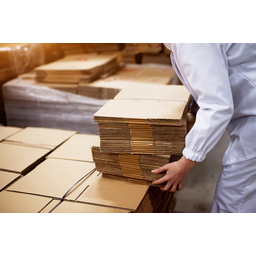
Label: cardboard